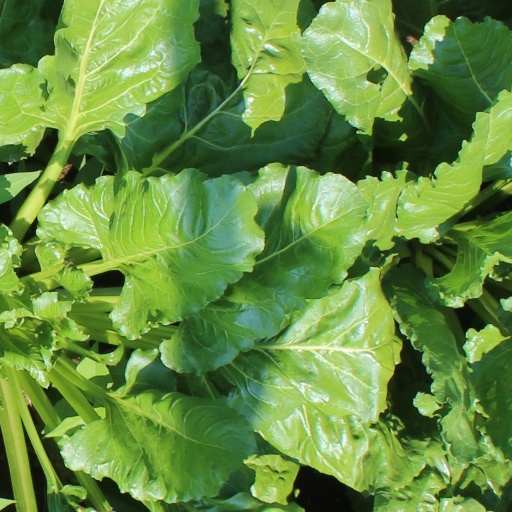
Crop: sugar beet